Whaling in Iceland

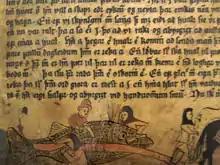
Depiction of Icelanders flenching a whale from a 16th-century manuscript

Ancient literature, such as the Norse sagas, does not reveal a history of whale fisheries in Iceland but occasionally describes conflicts between various families over whale carcasses and early links between Scandinavian people and whales. For example, Vikings from Norway introduced the whaling techniques of driving small cetaceans, such as pilot whales, into fjords. Additionally, the 13th century document "Konungs skuggsjá" describes a number of marine mammals, including several types of whales and dolphins. A 17th-century work by Jón Guðmundsson specifically lists whales recognized today as the sperm whale, narwhal, right whale, fin whale and the blue whale. Narwhals were hunted for the spiral shaped ivory tooth, sometimes presented as a mythical unicorn's horn.